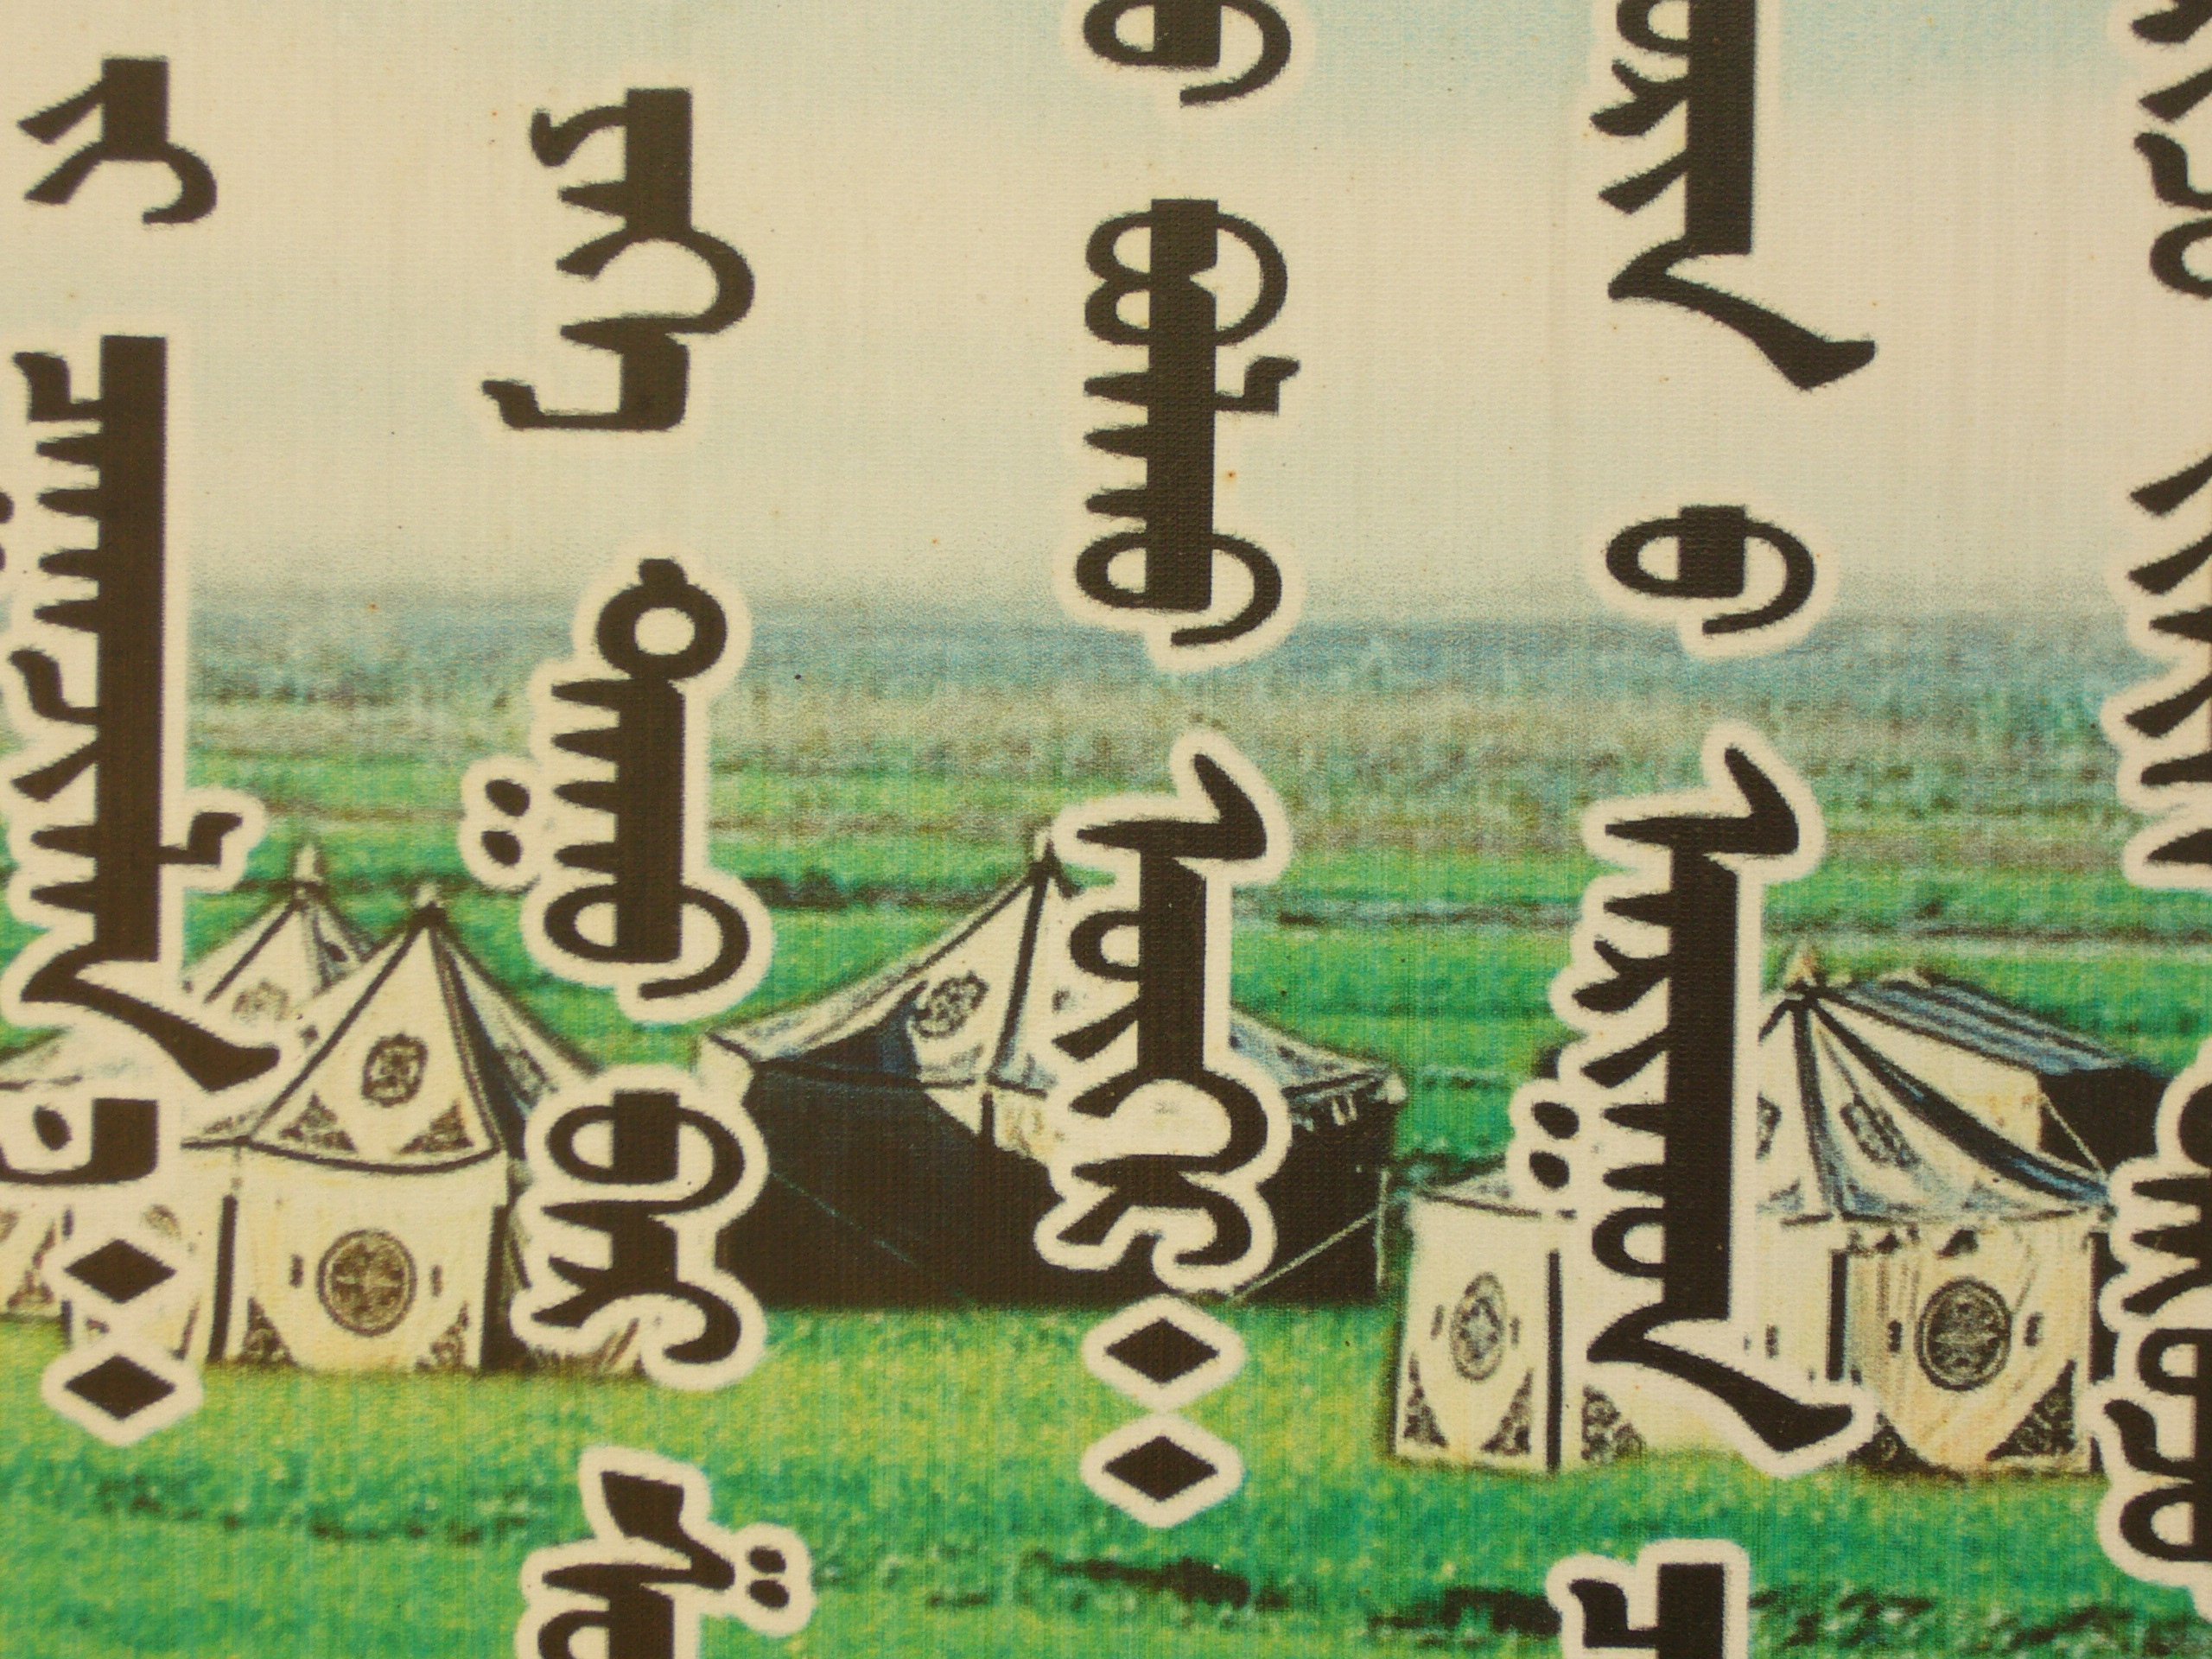
font, art, text, calligraphy, mongolia, mongolian, characters